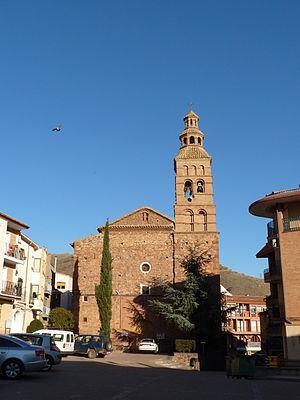
Brea de Aragón ou Ebreya en Aragonais est une commune d’Espagne, dans la province de Saragosse, communauté autonome d'Aragon, de la comarque de Aranda.